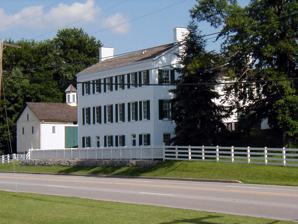
Building: Huddleston Farmhouse
Country: United States of America
Year built: 1838
Historic house in Indiana, United States United States historic place The Huddleston Farmhouse Inn U.S. National Register of Historic Places Show map of Indiana Show map of the United States Location Cambridge City, Indiana Coordinates 39°48′43.8″N 85°11′14.1″W / 39.812167°N 85.187250°W / 39.812167; -85.187250 Area 78 acres (31 ha) Built 1838 Architectural style Federal NRHP reference No. 75000037 Added to NRHP June 15, 1975 The Huddleston Farmhouse Inn in Cambridge City, Indiana , is a historic inn that once served travelers along the National Road .  It was owned by former- Quaker John Huddleston who, with his wife Susannah, and 11 children, offered lodging, cooking materials, and a place for their horses to rest for the night. The house is three stories high, using 125,000 bricks. The property consists of 78 acres (320,000 m 2 ).  On the land includes the main house, spring kitchen, smoke house, and two barns. Some recents research on the property suggests that there may have been another building built on the property as well by the Huddlestons. The main house is three stories. Before renovations the basement consisted of three separated rooms that could only be entered from outside. Two of the rooms were lodging for guests. The middle room was John's shop where he would sell items to travelers passing through. On the middle level there is a kitchen, a family room, a dining room, and a formal parlor. The third floor was where the bedrooms would have been. The property was purchased by Indiana Landmarks in 1966 with funds provided by the organization's founder, Eli Lilly .  The house, barn, and other outbuildings were restored and served as a combination museum and eastern regional office of Indiana Landmarks until the property was sold to private owners in 2023. The property was sold with Indiana Landmarks’ protective covenants to safeguard its architectural character. It was listed on the National Register of Historic Places in 1975. References ^ a b "National Register Information System" . National Register of Historic Places . National Park Service . January 23, 2007. ^ "Indiana State Historic Architectural and Archaeological Research Database (SHAARD)" (Searchable database) . Department of Natural Resources, Division of Historic Preservation and Archaeology . Note: This includes Thomas J. Reed (July 1974). "National Register of Historic Places Inventory Nomination Form: Huddleston House Tavern" (PDF) . an Accompanying photographs ^ "New owners of Indiana farmhouse honor landmark's history" . 17 March 2023. ^ "Preservation-minded organic farmers from Indy buy Huddleston Farmhouse in Wayne County" . 17 March 2023. External links Media related to Huddleston Farmhouse at Wikimedia Commons v t e U.S. National Register of Historic Places in Indiana Topics Contributing property Keeper of the Register Historic district History of the National Register of Historic Places National Park Service Property types Lists by county Adams Allen Bartholomew Benton Blackford Boone Brown Carroll Cass Clark Clay Clinton Crawford Daviess Dearborn Decatur DeKalb Delaware Dubois Elkhart Fayette Floyd Fountain Franklin Fulton Gibson Grant Greene Hamilton Hancock Harrison Hendricks Henry Howard Huntington Jackson Jasper Jay Jefferson Jennings Johnson Knox Kosciusko LaGrange Lake LaPorte Lawrence Madison Marion: Center Township Marion: Other Marshall Martin Miami Monroe Montgomery Morgan Newton Noble Ohio Orange Owen Parke Perry Pike Porter Posey Pulaski Putnam Randolph Ripley Rush St. Joseph Scott Shelby Spencer Starke Steuben Sullivan Switzerland Tippecanoe Tipton Union Vanderburgh Vermillion Vigo Wabash Warren Warrick Washington Wayne Wells White Whitley Other lists Bridges National Historic Landmarks Keeper of the Register History of the National Register of Historic Places Property types Historic district Contributing property